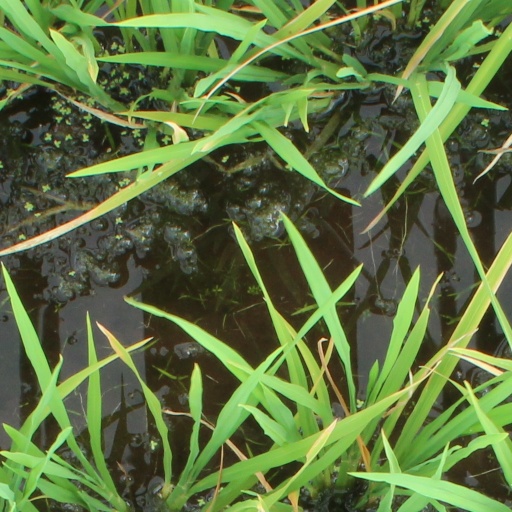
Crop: rice